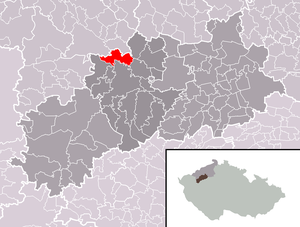
Žiželice est une commune du district de Louny, dans la région d'Ústí nad Labem, en Tchéquie. Sa population s'élevait à 391 habitants en 2018.